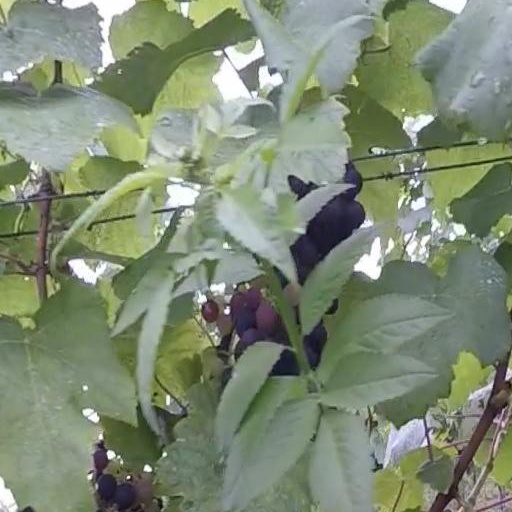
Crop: grape